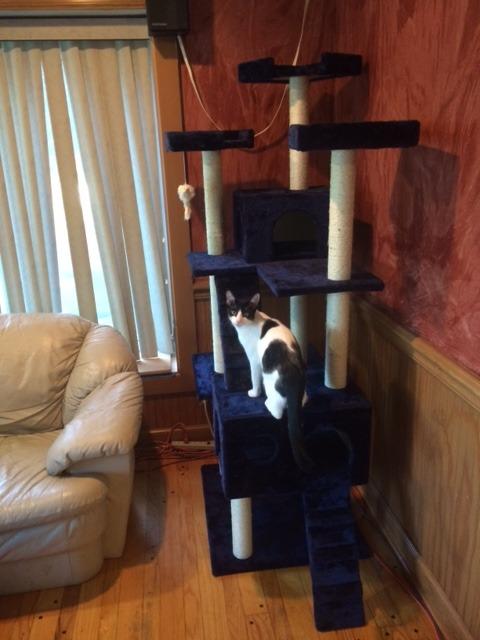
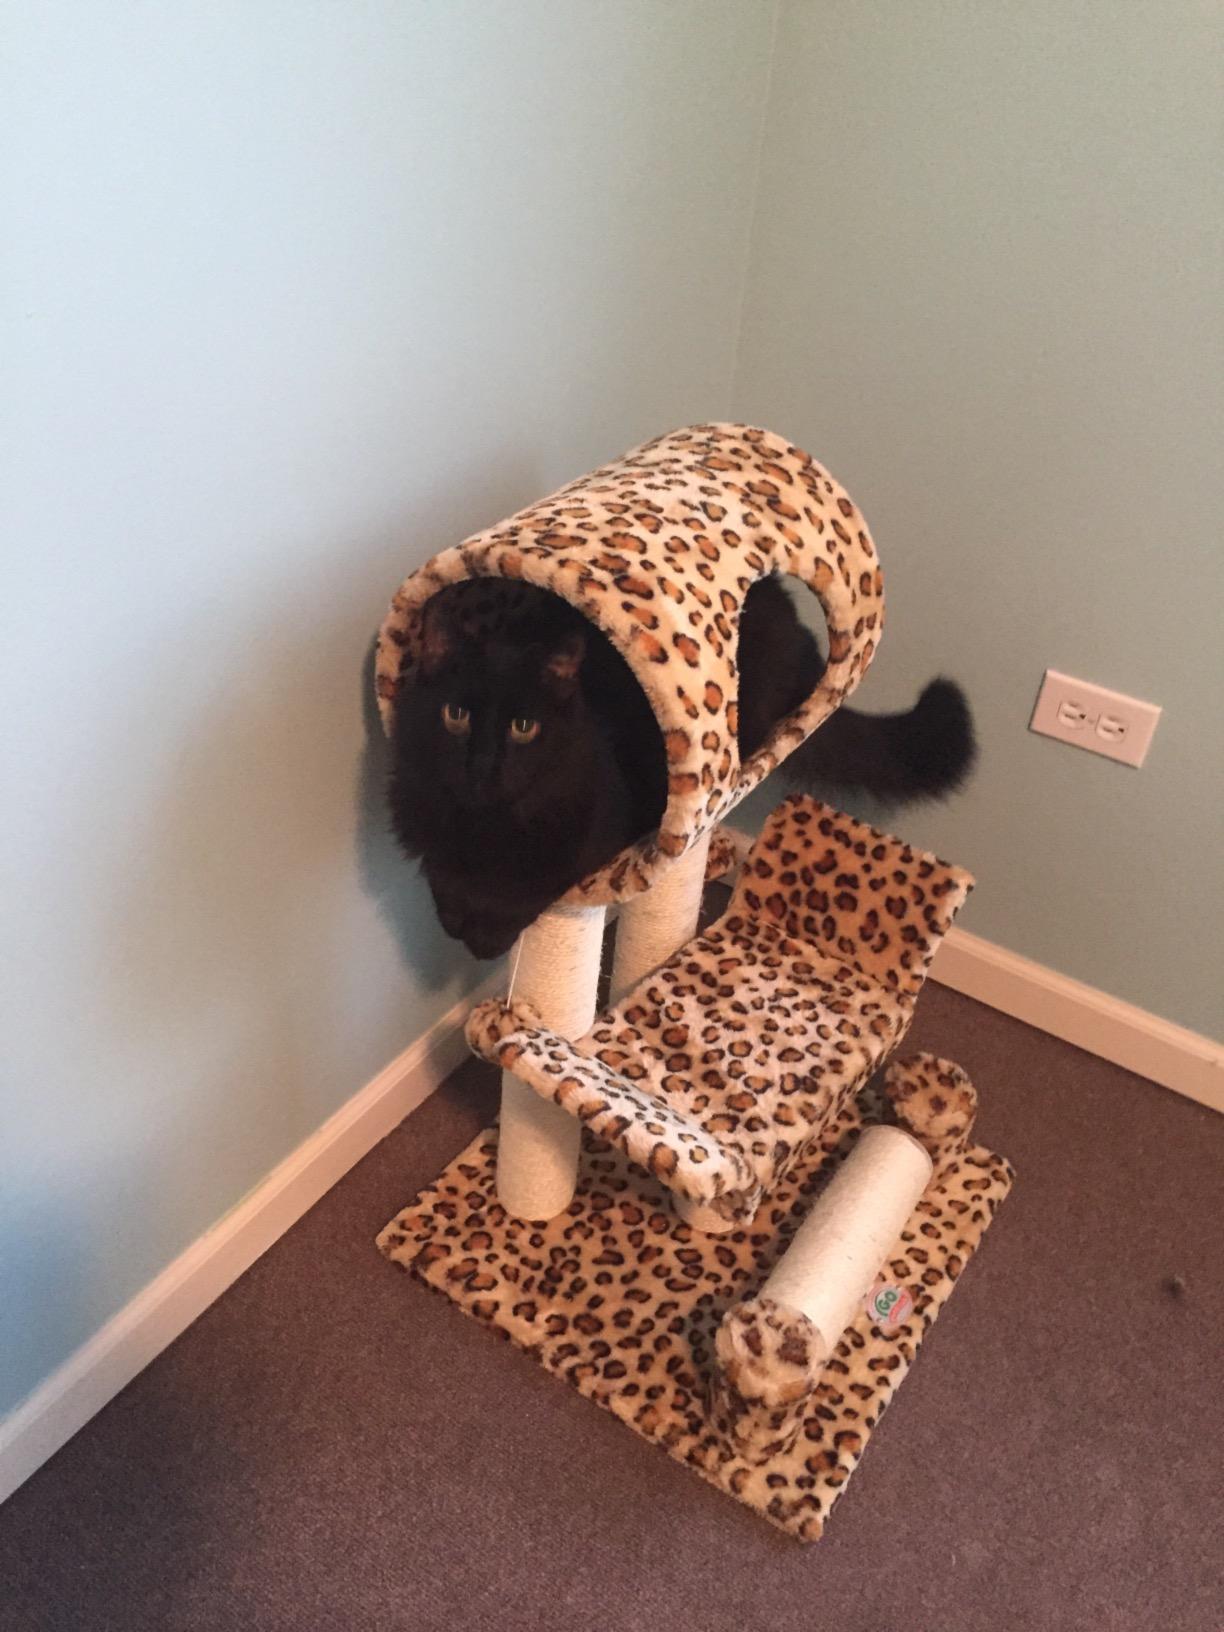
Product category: items_cat tree
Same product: no